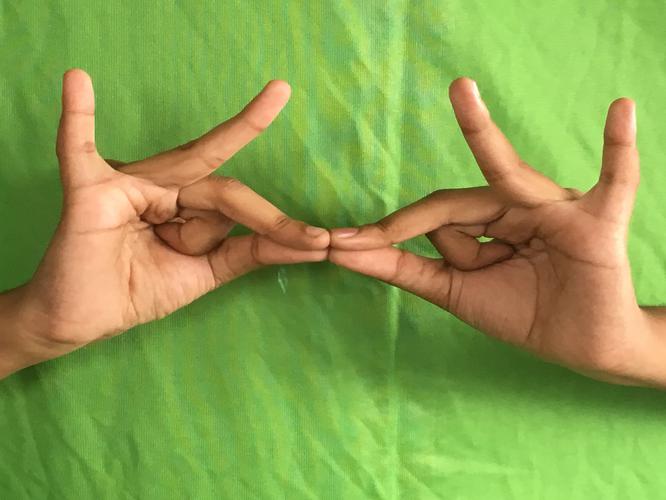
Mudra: Sakata
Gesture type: double_hand